Diving disorders

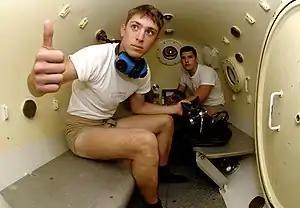
Decompression chamber

Treatment of diving disorders depends on the specific disorder or combination of disorders, but two treatments are commonly associated with first aid and definitive treatment where diving is involved. These are first aid oxygen administration at high concentration, which is seldom contraindicated, widely available, and generally recommended as a default option in diving accidents where there is any significant probability of hypoxia, and hyperbaric oxygen therapy (HBO), which is the definitive treatment for most incidences of decompression illness. Hyperbaric treatment on other breathing gases is also used for treatment of decompression sickness if HBO is inadequate. Hyperbaric treatment facilities may not be available within a useful distance of a dive site.